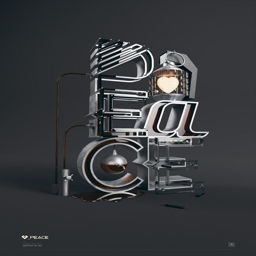
digital art selected for the #